List of politicians associated with Trumpism

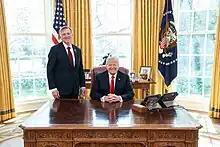
Photo tweeted by Rep. Paul Gosar on the day of President Donald Trump's first impeachment, captioned "With today’s vote, Democrats put their hatred of @realDonaldTrump above their love for America. I stand with @POTUS! 🇺🇸"

The following American politicians are affiliated with Trumpism, a conservative movement with far-right, national-populist, and neo-nationalist viewpoints. Trumpism is a political movement that seeks to acquire and retain power for former President Donald Trump. Trump supporters became a sizable portion of the Republican Party in the United States, however they were not necessarily limited to any one party. In comparison, the rest were frequently labeled as the "establishment." Republicans who disapproved of Trump's rise joined the Never Trump campaign, and some even left the party altogether. The Freedom Caucus is the most major representation of the movement in Congress.